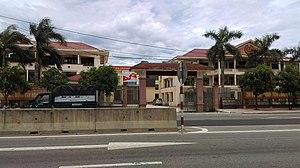
Cẩm Xuyên est un district de la province de Hà Tĩnh dans la côte centrale du Nord au Viêt Nam.